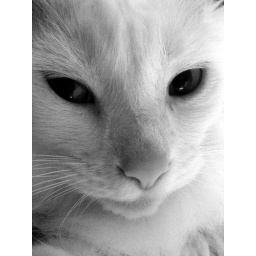
Do not leave your water glass unattended. He'll stick his paws in it every time. No foolin'.